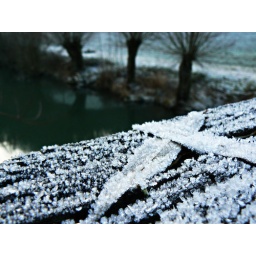
Found on a bridge over the Tauber river near Detwang, Germany.